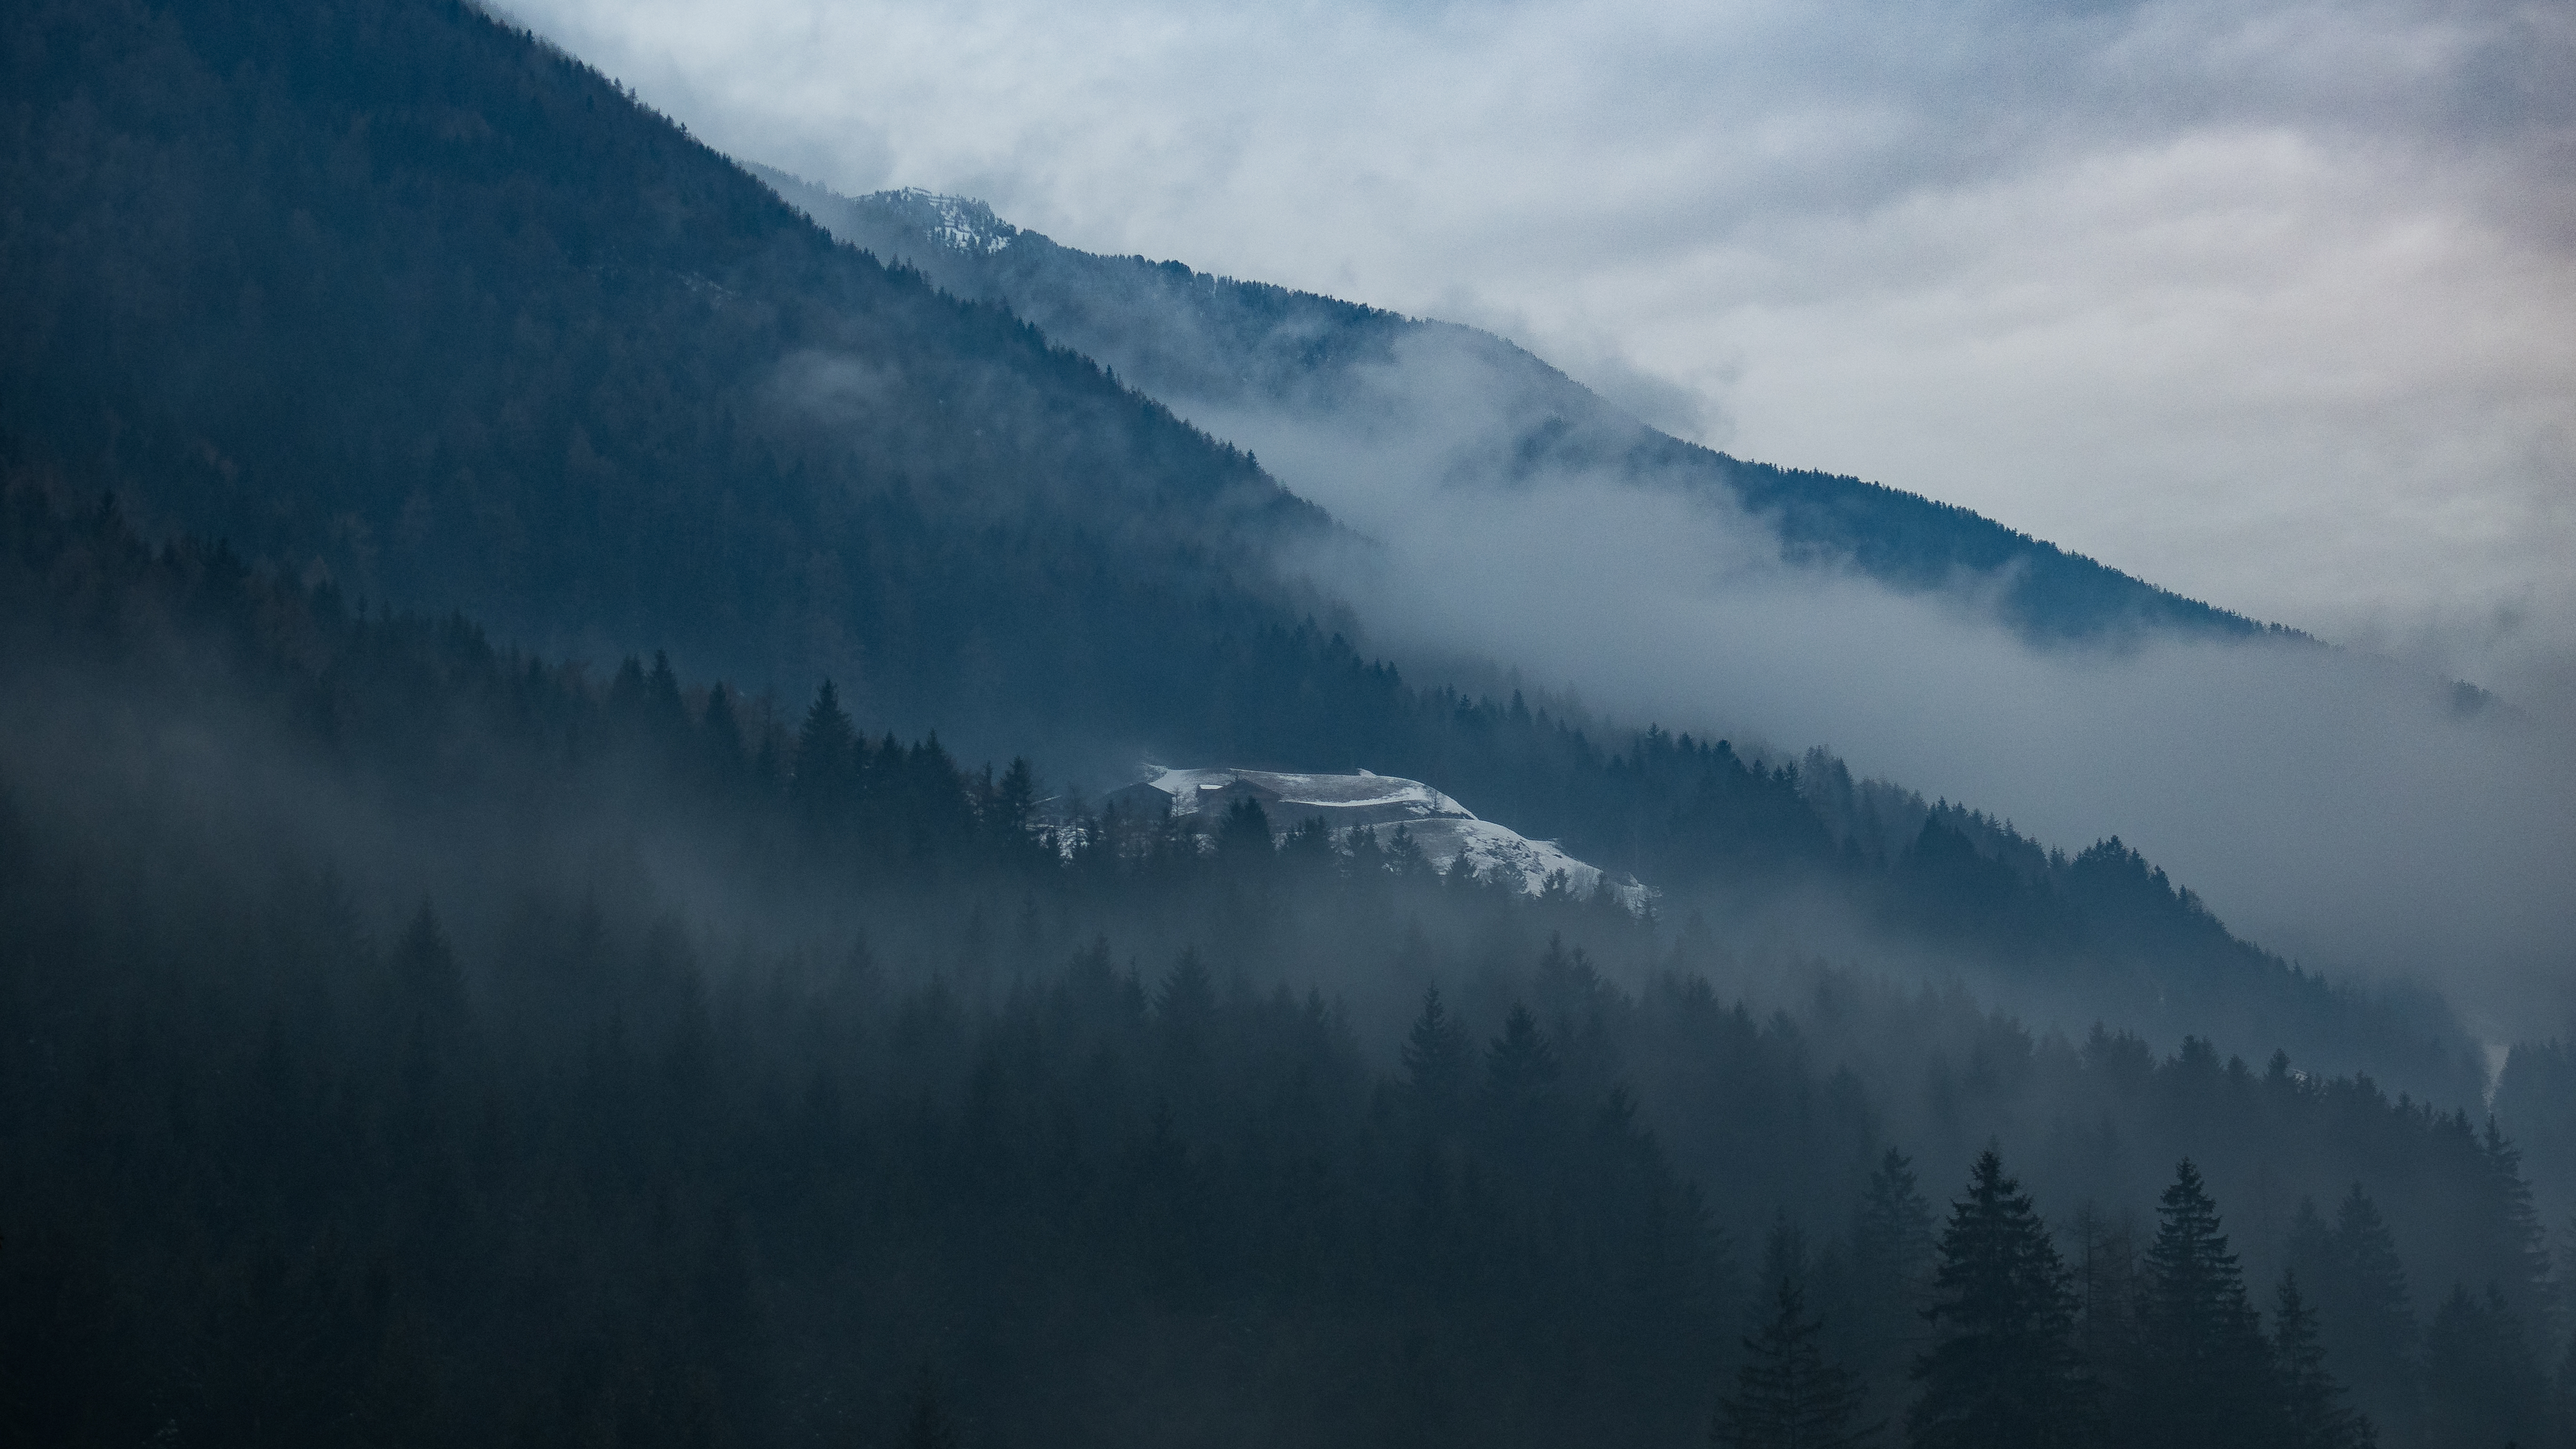
nature, mountain, snow, winter, cloud, fog, mist, morning, mountain range, weather, ridge, alps, landform, geographical feature, atmospheric phenomenon, mountainous landforms, geological phenomenon